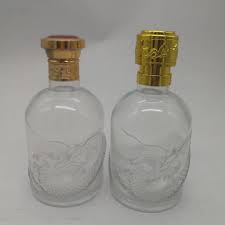
Label: glass